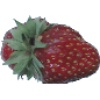
Label: strawberry_wedge